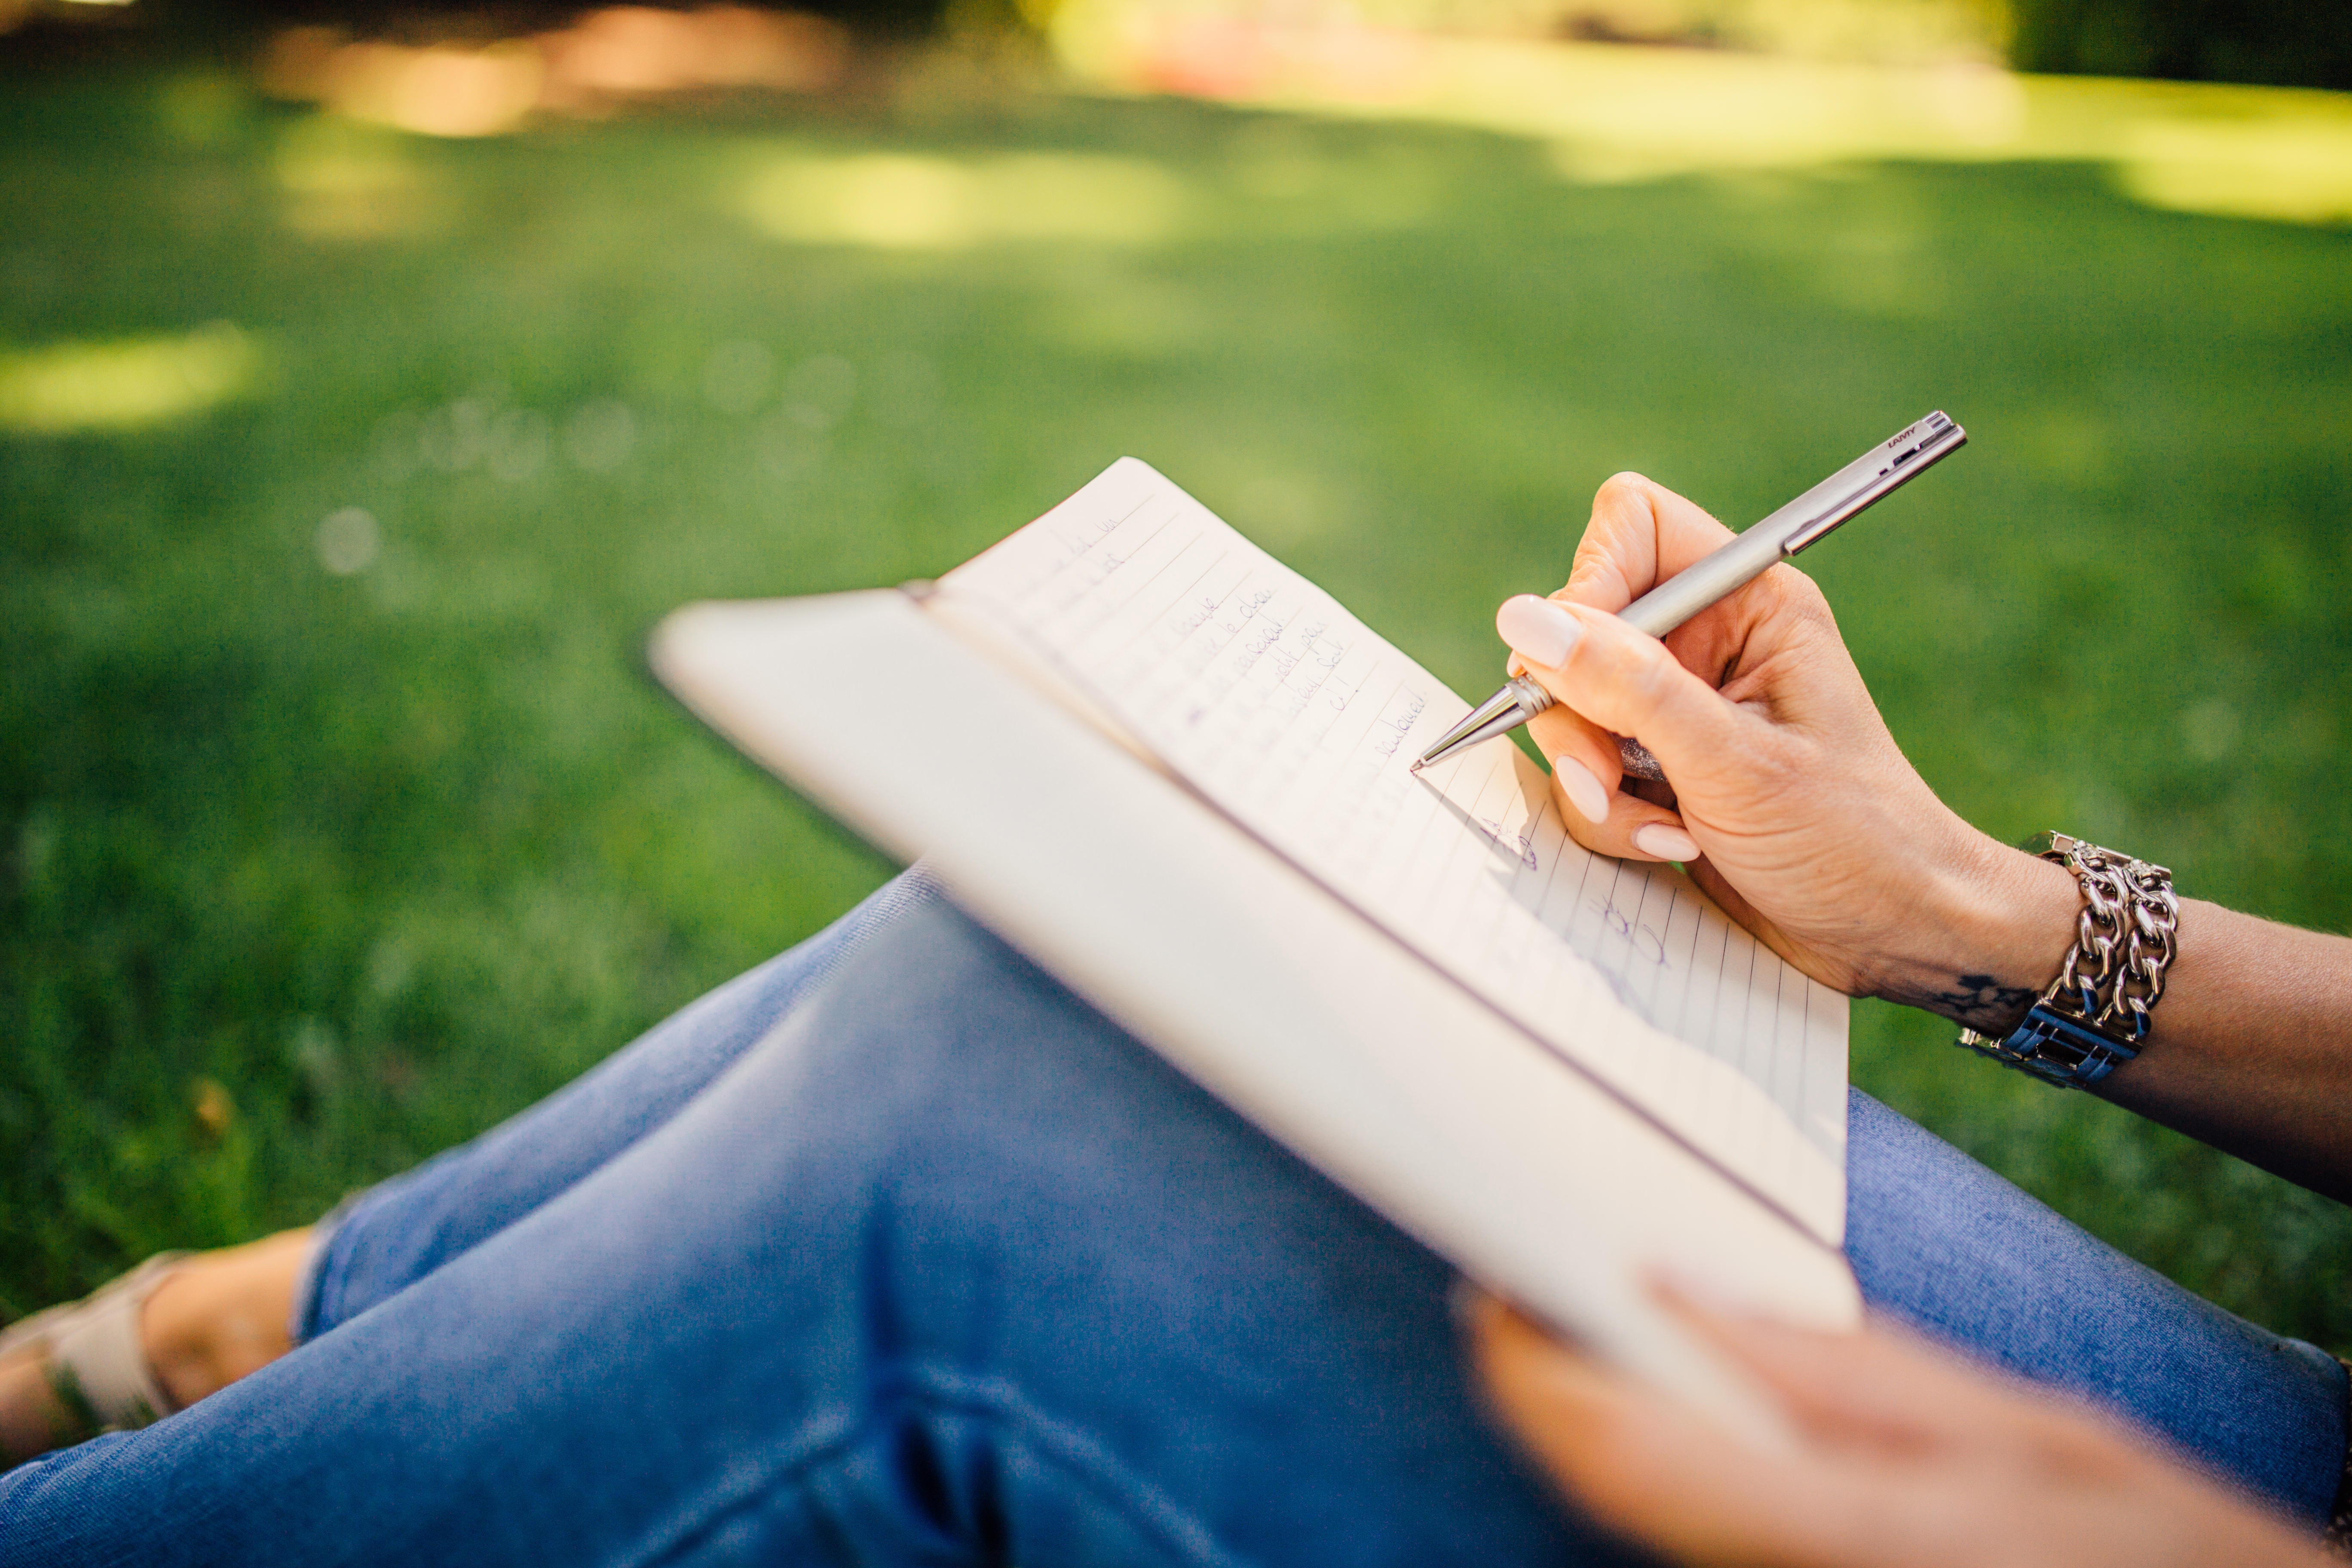
notebook, writing, hand, grass, book, people, girl, woman, photography, pen, finger, green, color, writer, outdoors, hands, notes